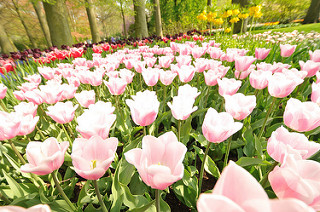
Flower: tulip